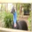
Label: bird